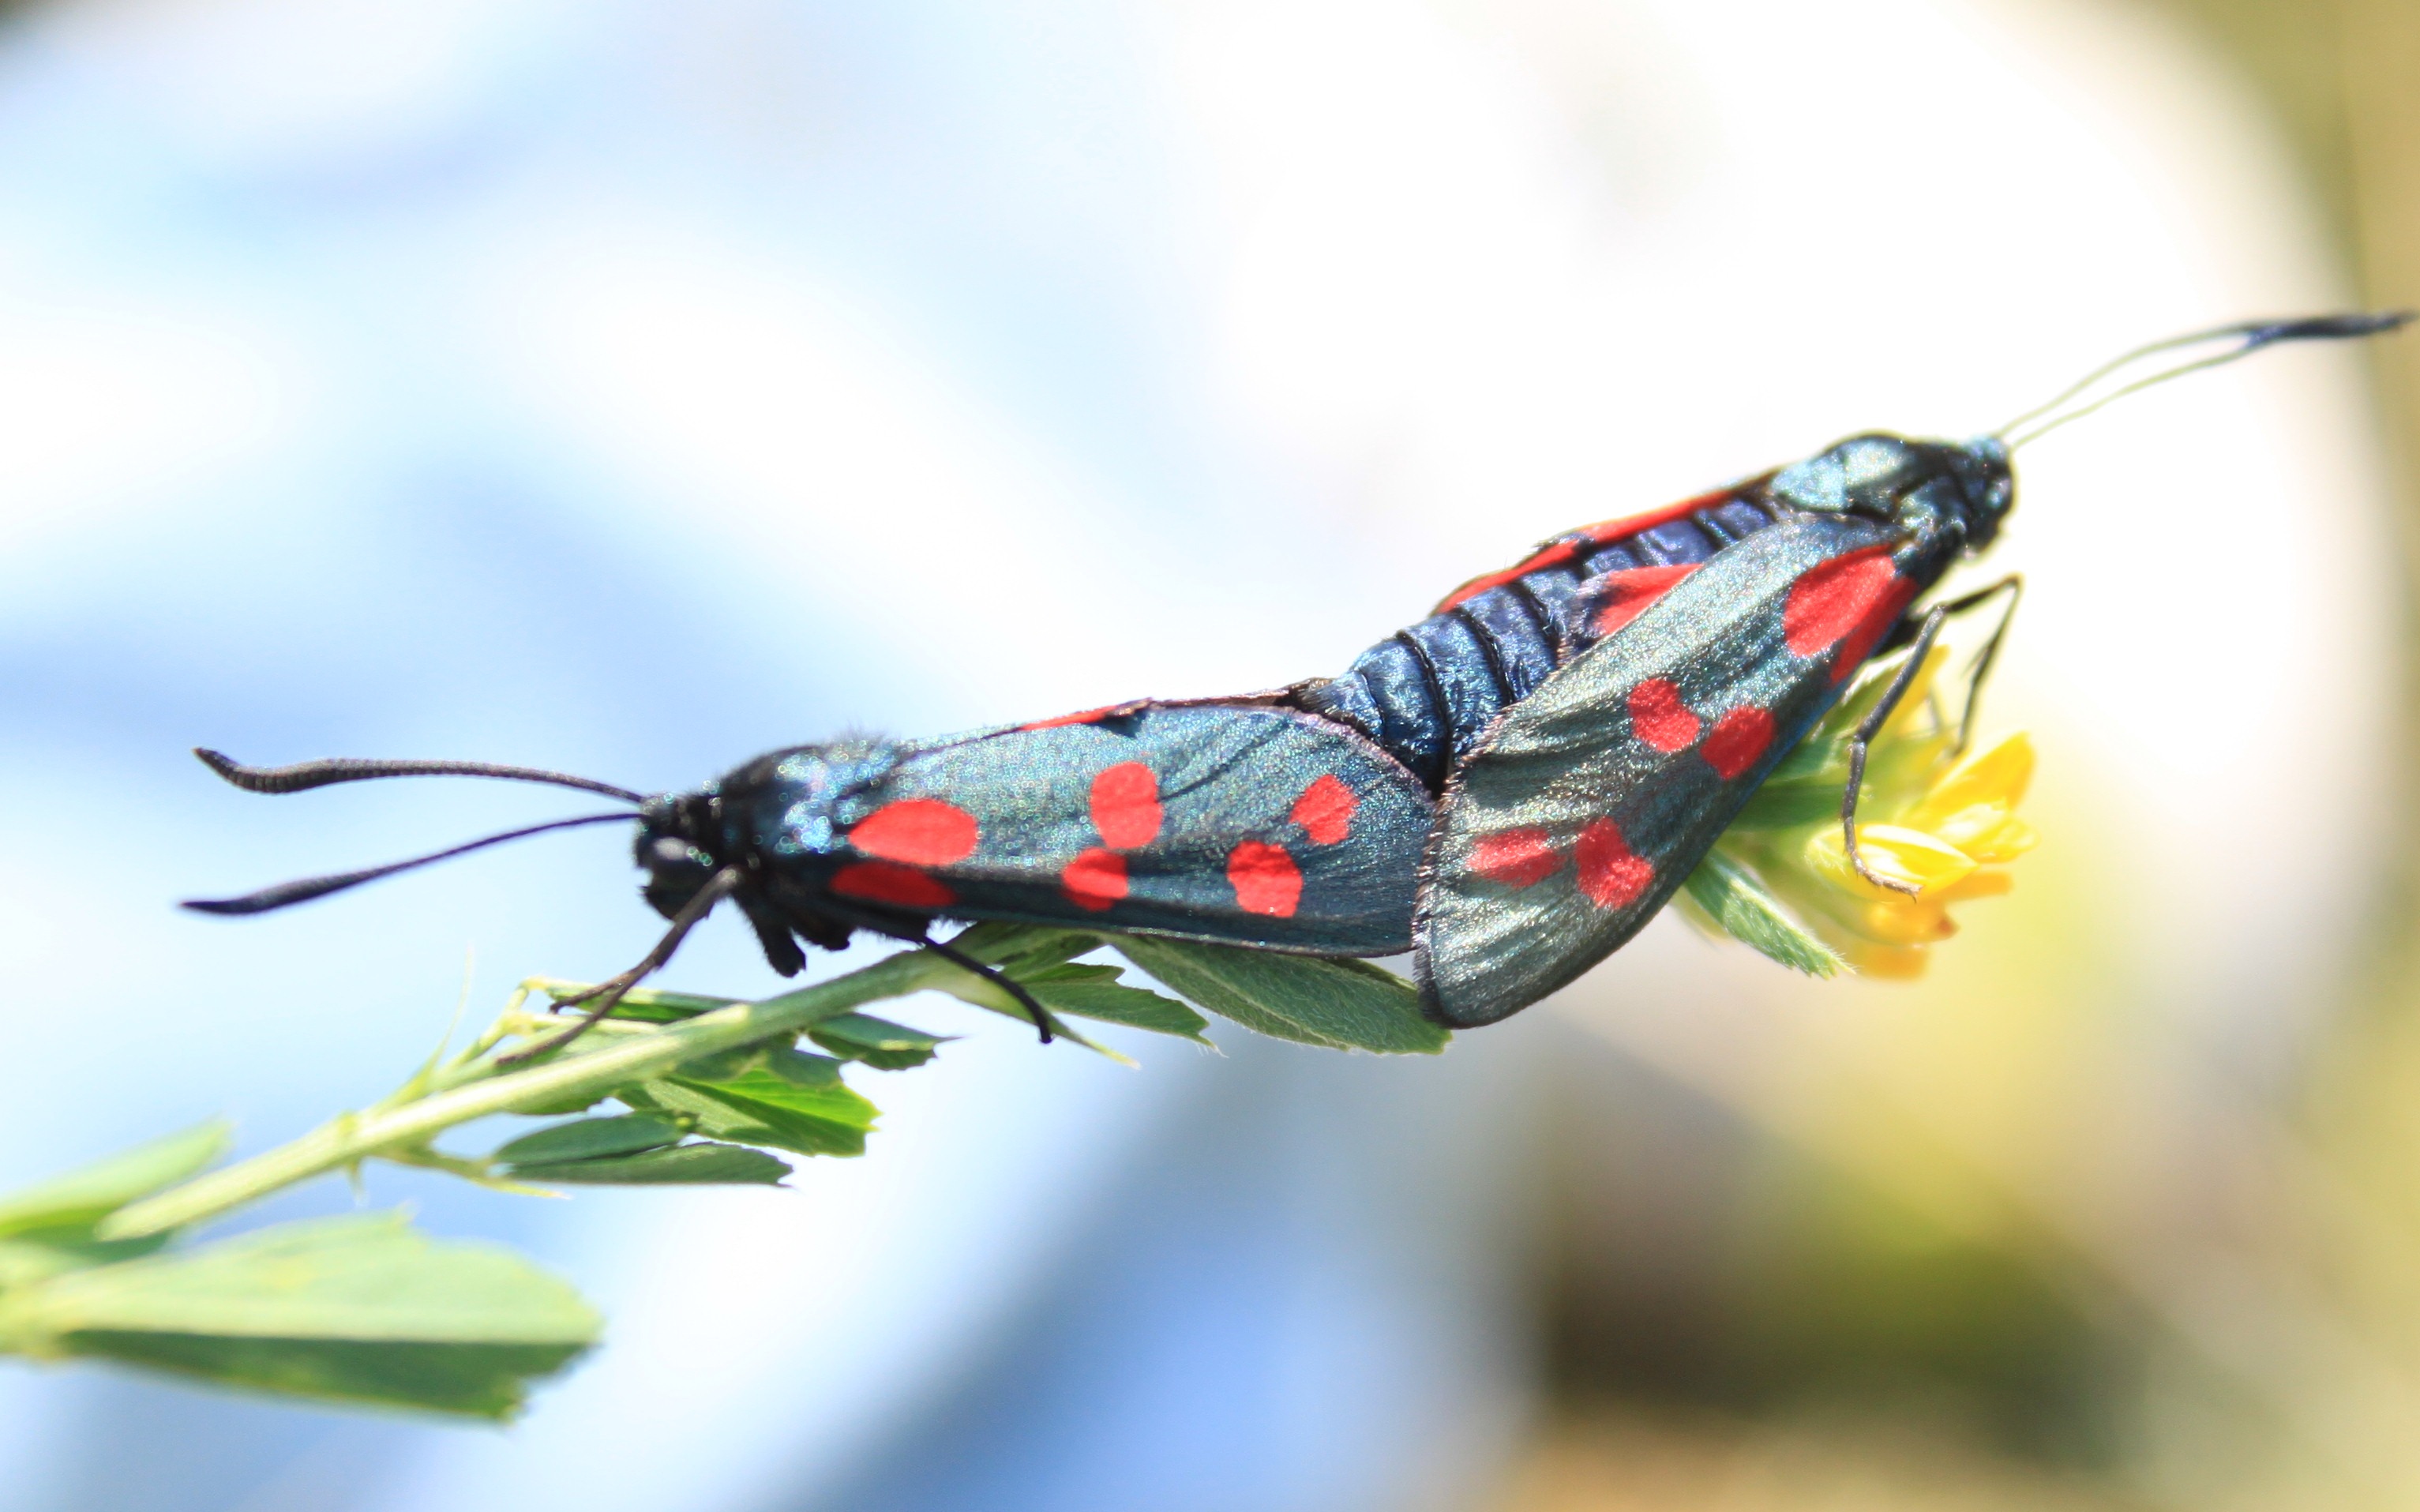
branch, photography, red, insect, butterfly, black, fauna, invertebrate, close up, insects, dots, butterflies, grasshopper, copulation, locust, spot, mating, macro photography, arthropod, moths and butterflies, cricket like insect, nine spotted